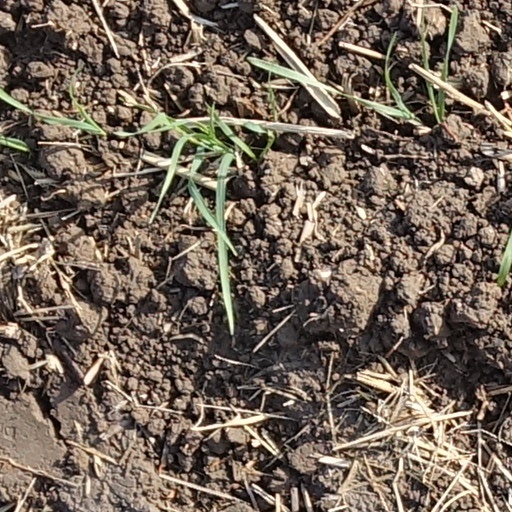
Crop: wheat